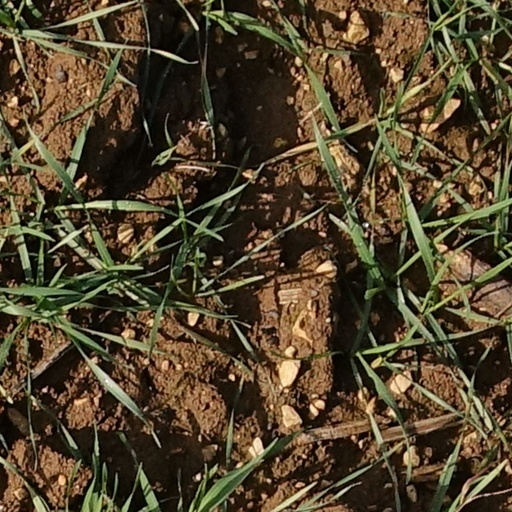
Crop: wheat